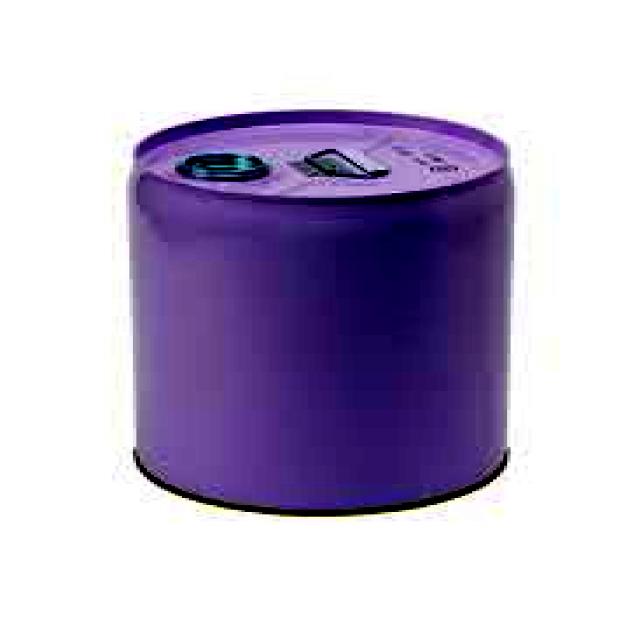
Label: Metal